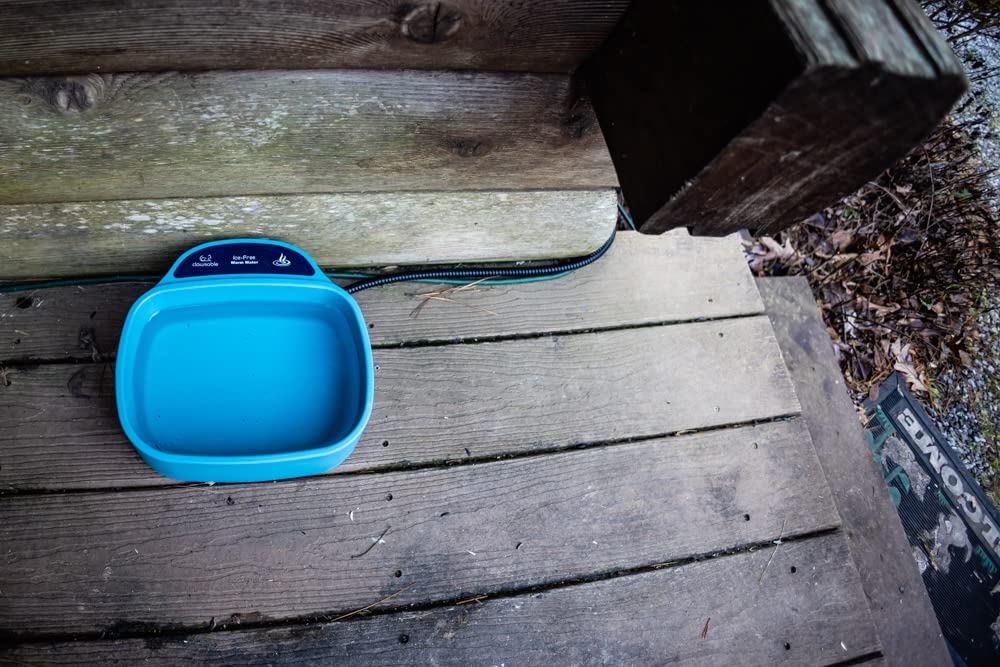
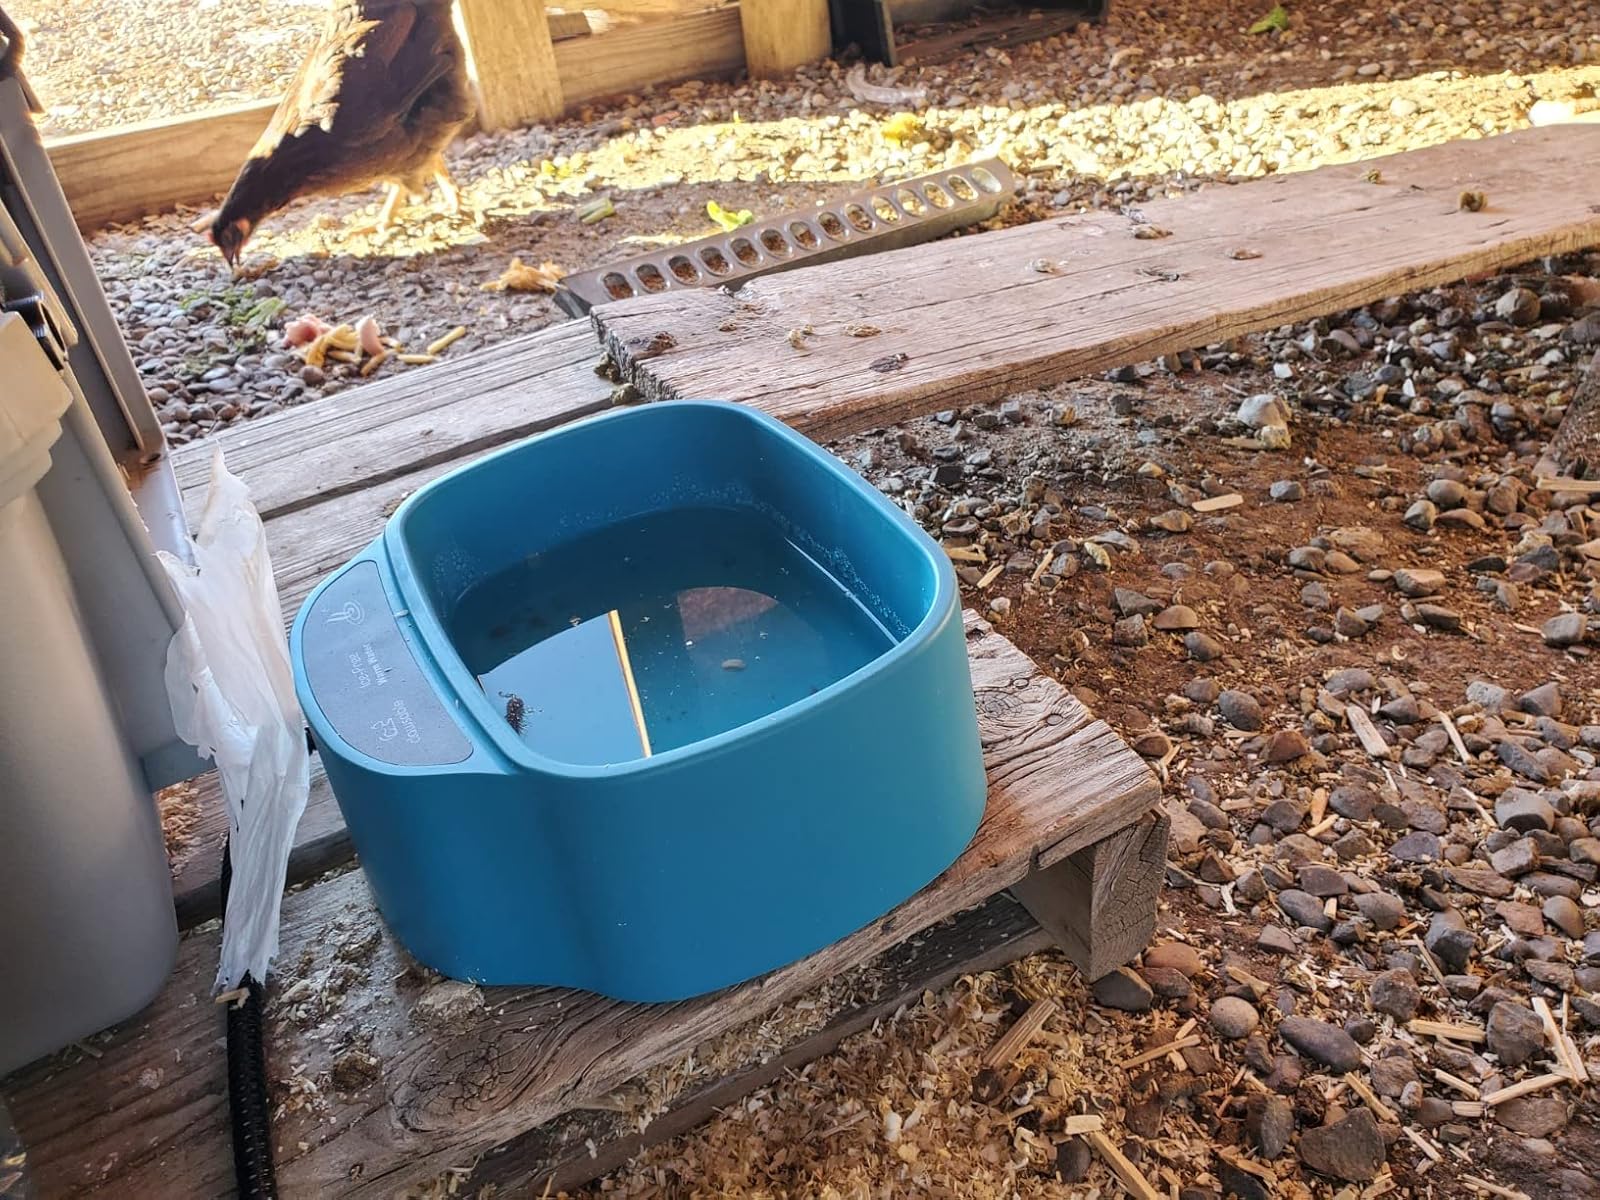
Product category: items_bowl
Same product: yes